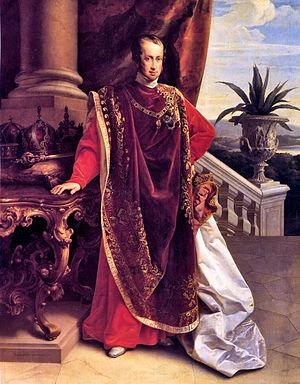
Le 19 avril est le 109ᵉ jour de l'année du calendrier grégorien, le 110ᵉ en cas d'année bissextile. Il reste 256 jours avant la fin de l'année.
Ferdinand Iᵉʳ, né à Vienne le 19 avril 1793 et mort à Prague le 29 juin 1875 est empereur d'Autriche, roi de Hongrie et roi de Bohême sous le nom de Ferdinand V du 2 mars 1835 au 2 décembre 1848. Il est également roi de Lombardie-Vénétie.